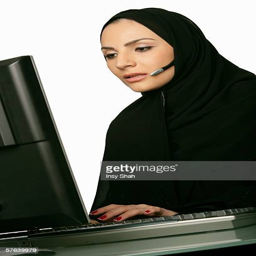
lady busy on the computer .